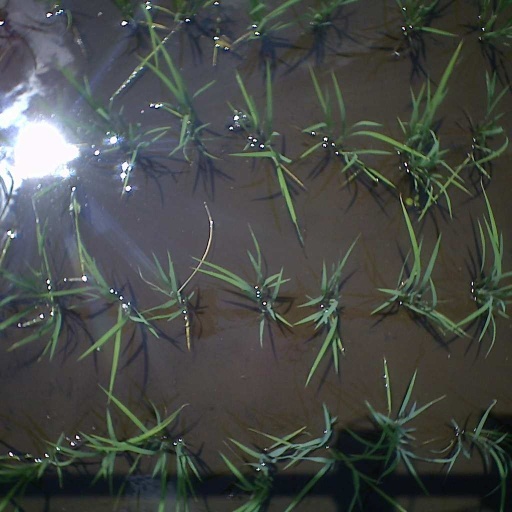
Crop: rice